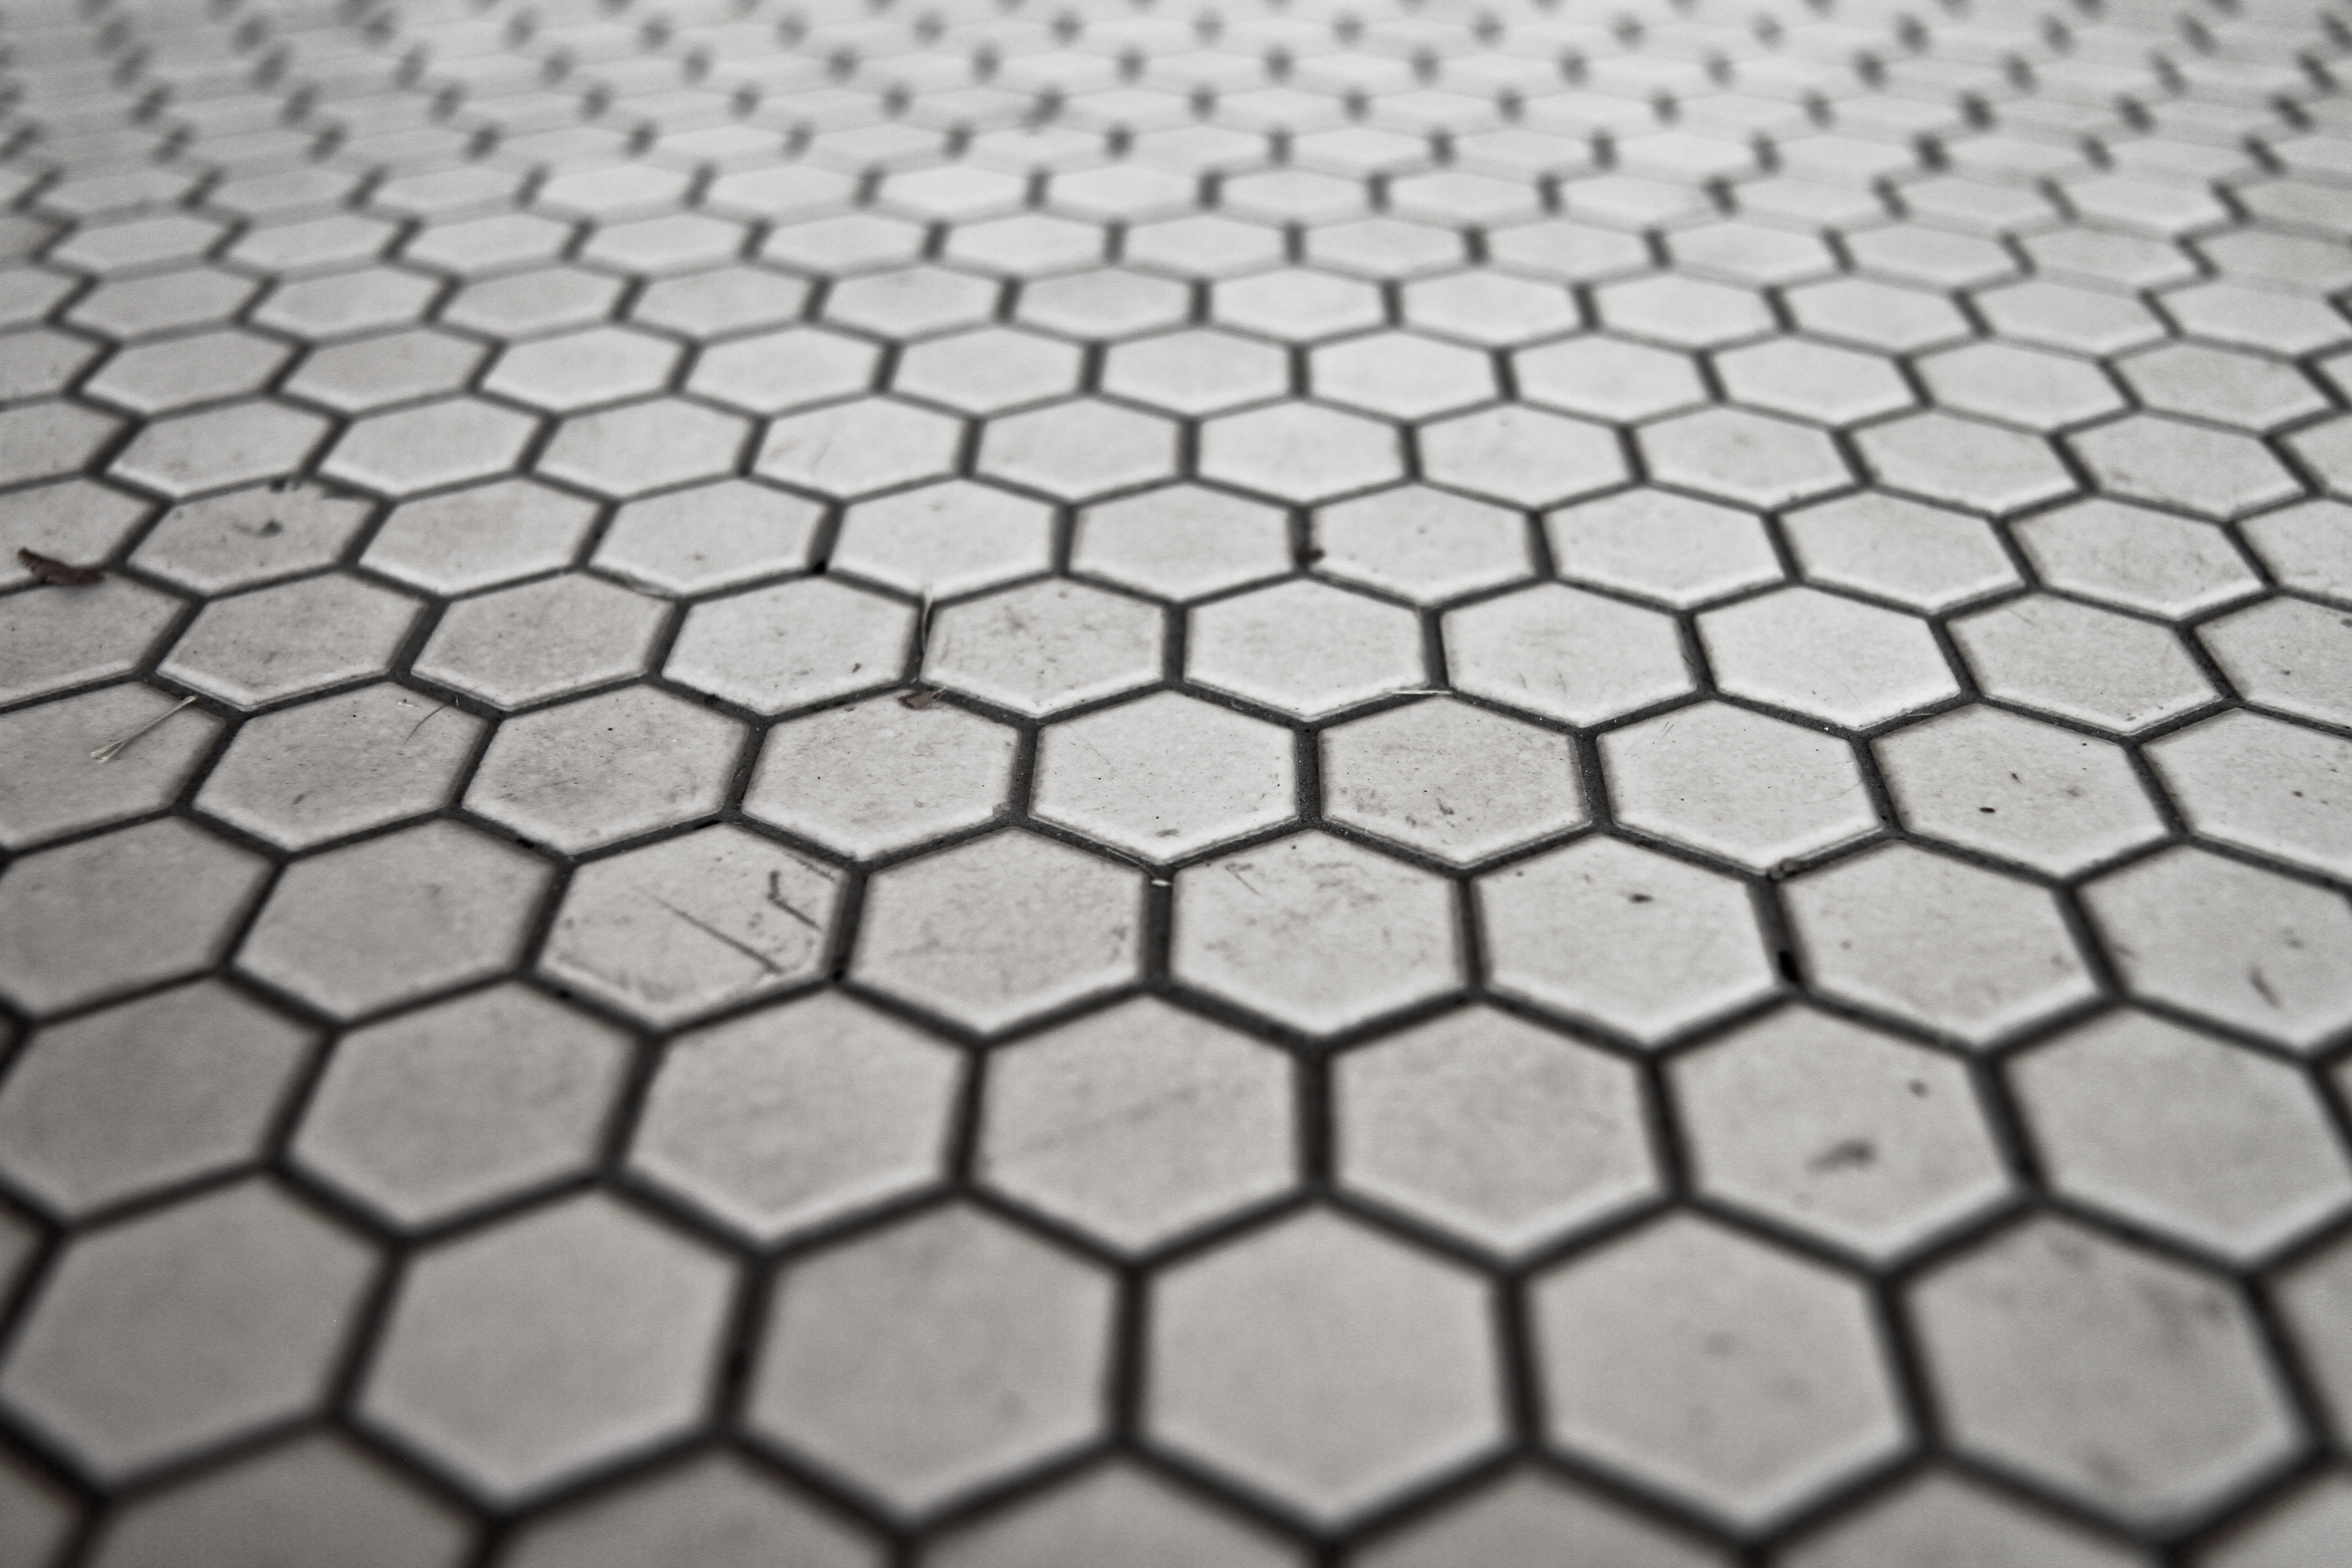
floor, cobblestone, asphalt, pattern, tile, material, circle, art, design, flooring, road surface